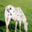
Label: horse